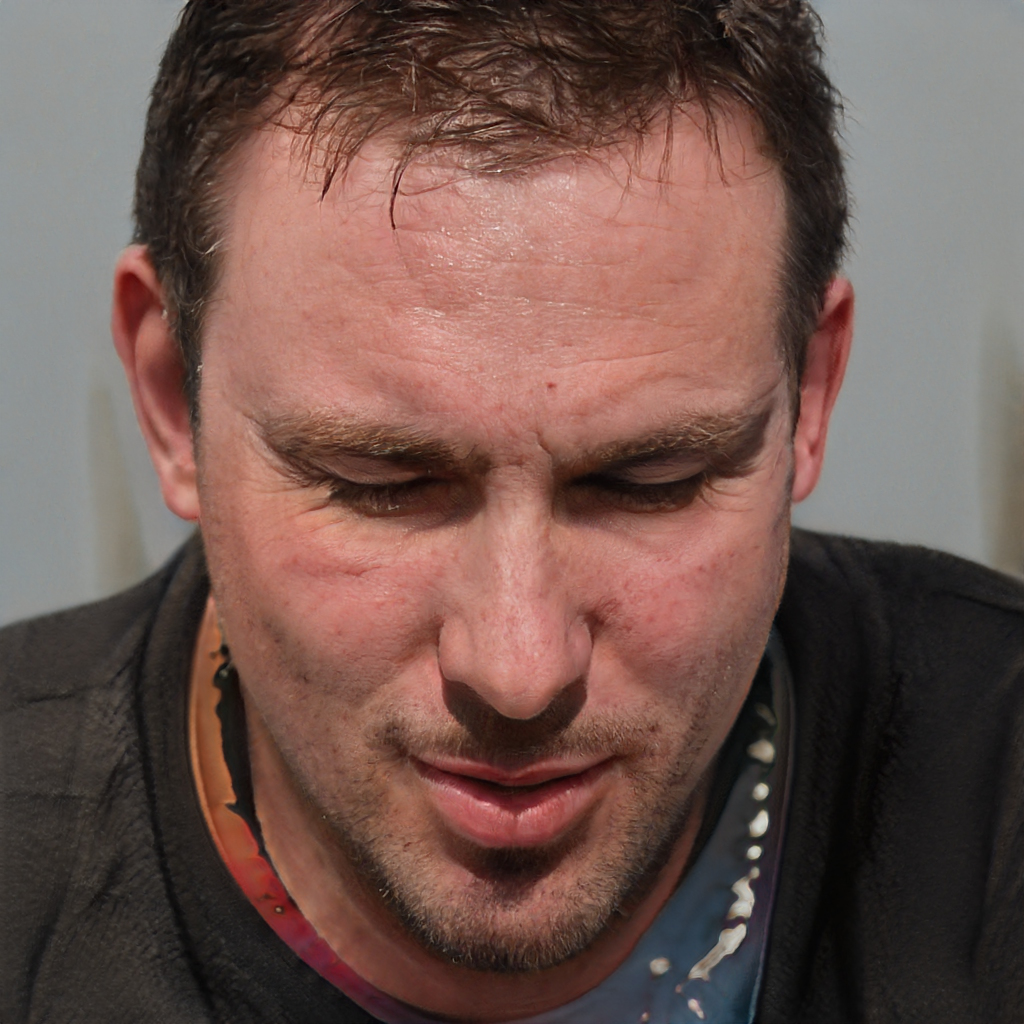
Gender: Male